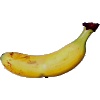
Label: banana_lady_finger